Central Girls Football Academy

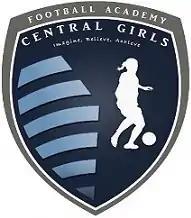
Imagine, Believe, Achieve

Central Girls Football Academy is a women's football team based in Grangemouth, Central Scotland.